Jews Acre, Bristol

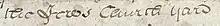
'the Jews Church yard' described in a 1788 lease

The Jews Acre, was known by that name, or as 'the Jews Churchyard', until the nineteenth century. For instance, a 1788 lease for 'the Jews church yard', records it as being a property on Brandon Hill adjoining 'Jews Acre'. Both place names suggest that contemporaries understood the field to be the burial ground of the medieval Jewish community.